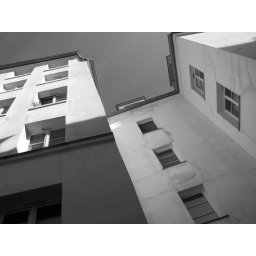
Sun &amp;amp; Shadow on a building in a small street of Paris near Le Marais.